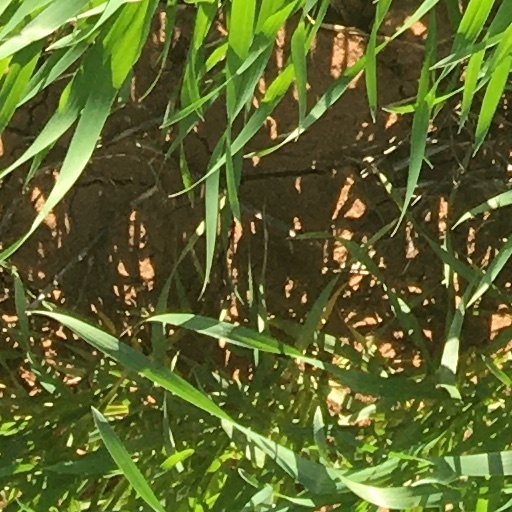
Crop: wheat